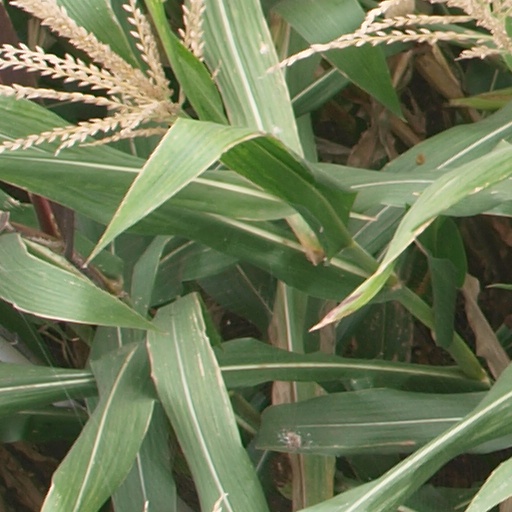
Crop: maize; corn